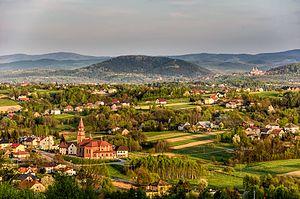
Wysoka est une localité polonaise de la gmina et du powiat de Wadowice en voïvodie de Petite-Pologne.